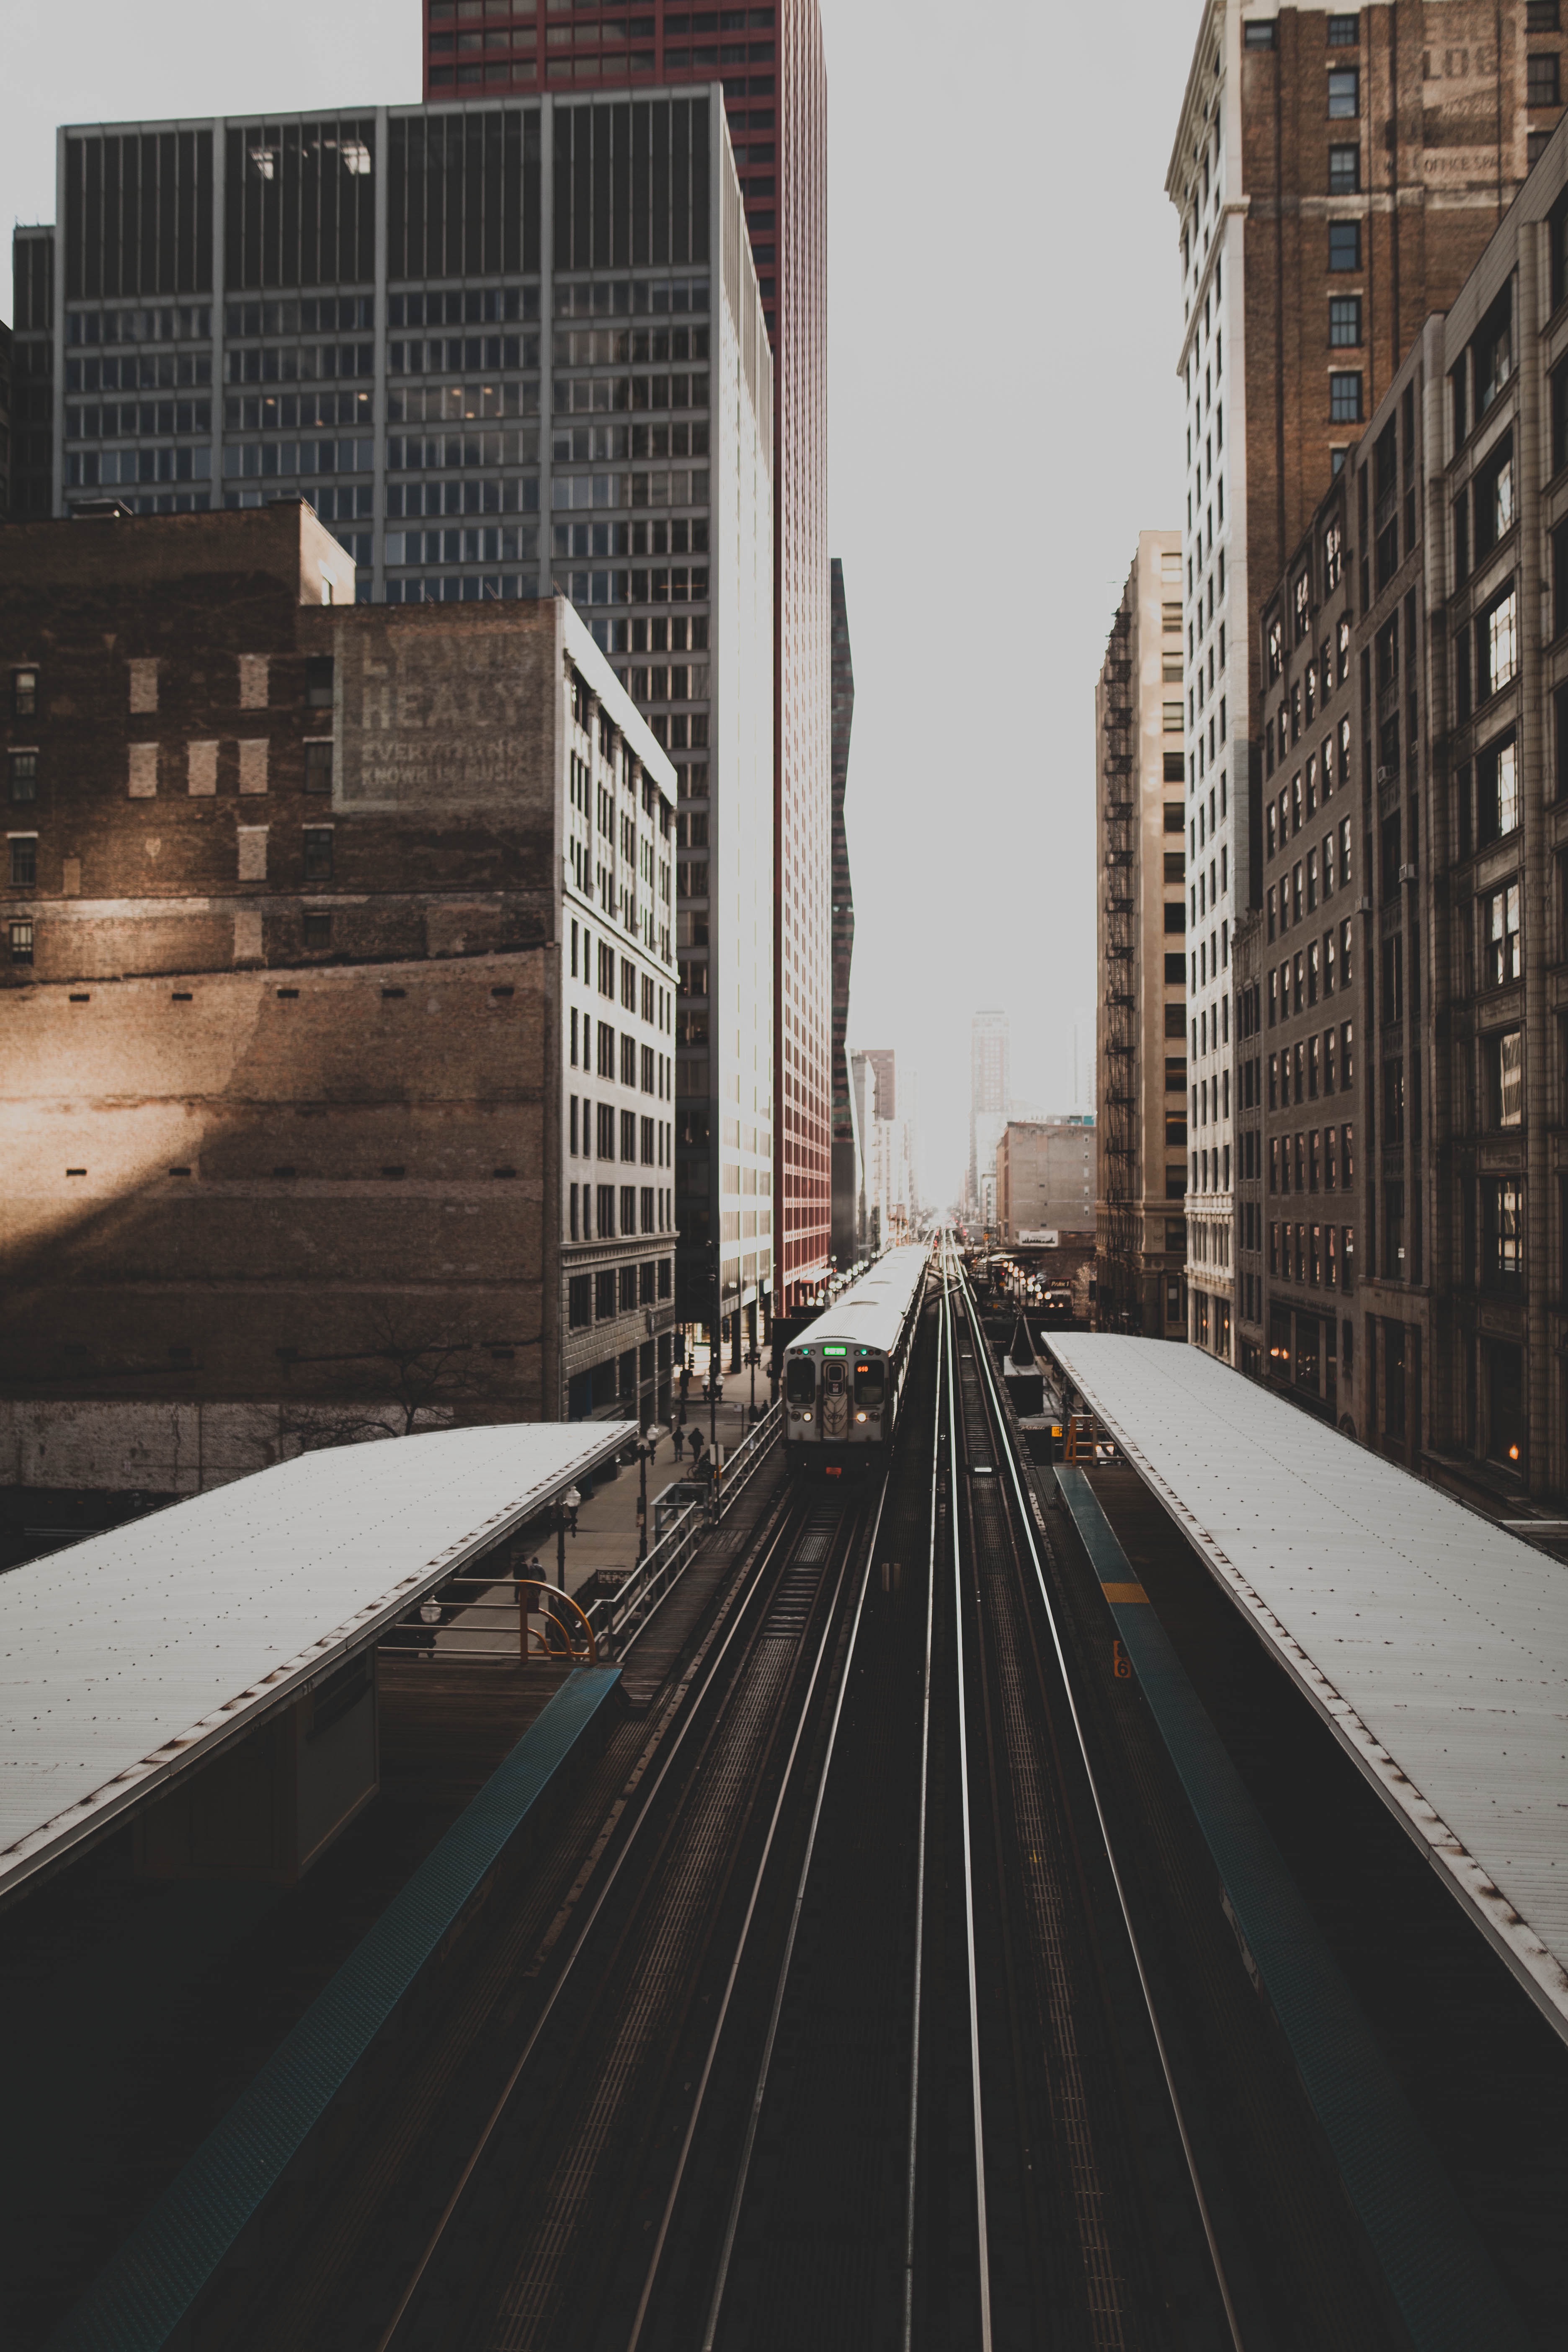
snow, winter, architecture, track, road, street, building, city, skyscraper, urban, train, cityscape, downtown, transport, vehicle, lane, tower block, public transport, shape, urban area, metropolitan area